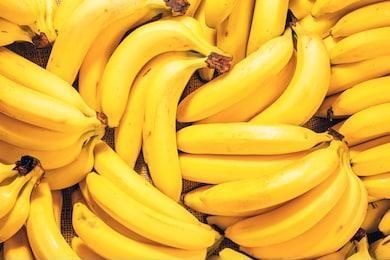
Label: banana